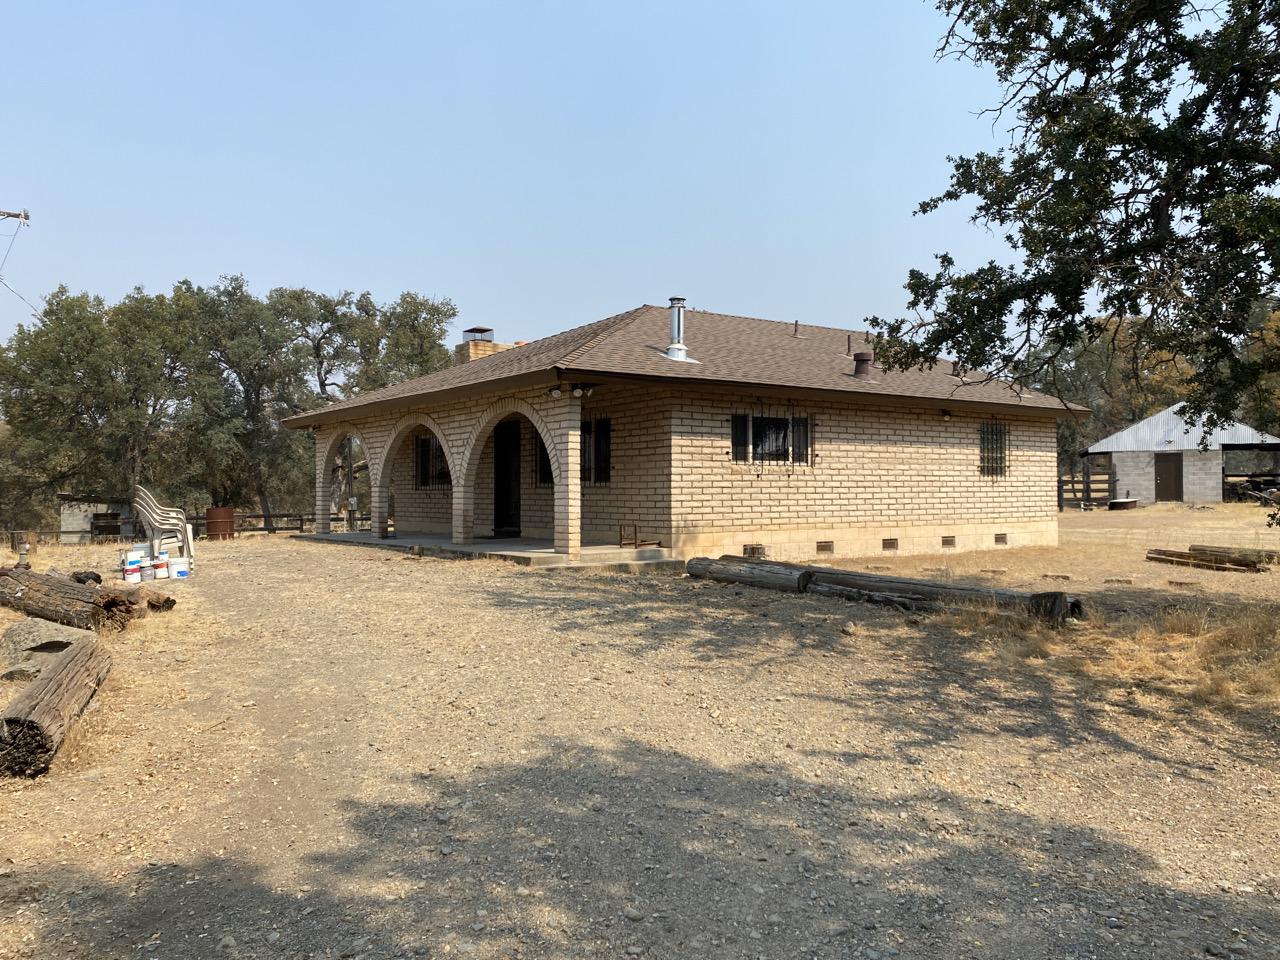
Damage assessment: no_damage